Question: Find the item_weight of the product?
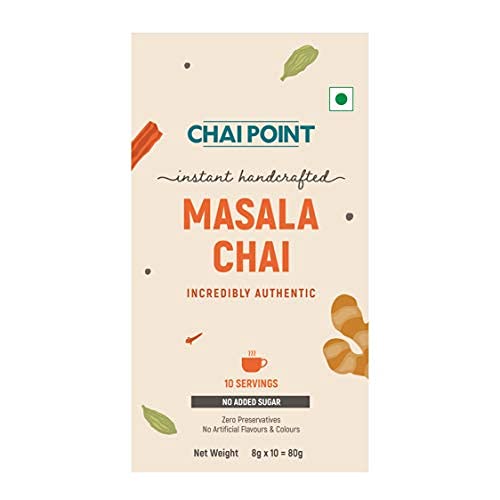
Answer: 80.0 gram